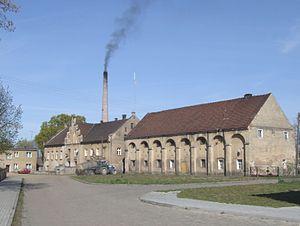
Wojnowo est un village polonais de la gmina de Kargowa dans la powiat de Zielona Góra de la voïvodie de Lubusz dans l'ouest de la Pologne.